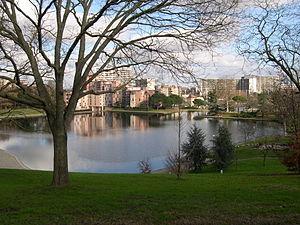
Quartier Reynerie à Toulouse.
Le Mirail est un ensemble composé de trois quartiers de la ville française de Toulouse : du nord au sud, Mirail-Université, La Reynerie et Bellefontaine. Ils forment le quartier numéro 17 de la ville de Toulouse dans la Haute-Garonne. 67 % des logements de cet ensemble sont des logements sociaux. Au recensement de 1999, Bellefontaine comptait environ 8 900 habitants, La Reynerie 9 800 et Mirail-Université 4 300. Par analogie, le territoire appelé Grand Mirail a été étendu aux grands ensembles antérieurs qui le jouxtent formant un quartier d'environ 31 000 habitants.